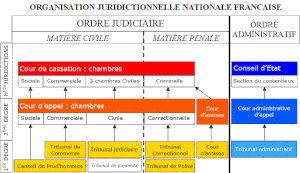
La dualité des ordres de juridiction en France consiste en l’existence de deux juridictions séparées : l’ordre administratif et l’ordre judiciaire, ayant à leur tête respectivement le Conseil d’État et la Cour de cassation.
La procédure pénale est l'ensemble des règles qui organisent le processus de répression d'une infraction.
L'organisation juridictionnelle nationale française est l'organisation des tribunaux nationaux français, dans l'ordre juridique interne. 8 140 magistrats sont chargés d'appliquer la loi ; en tout, en 2018, 84 969 agents travaillent pour le ministère de la Justice. Cela fait 11,9 juges professionnels pour 100 000 habitants, contre près de 15 en Belgique, 20 en Autriche, et presque 25 en Allemagne.
En France, la cour d'appel de l'ordre judiciaire est une juridiction de droit commun chargée de statuer sur les recours formés contre les décisions rendues dans les affaires déjà jugées par les juridictions de premier ressort, notamment par le tribunal judiciaire, en matière civile, et par le tribunal correctionnel, en matière pénale.